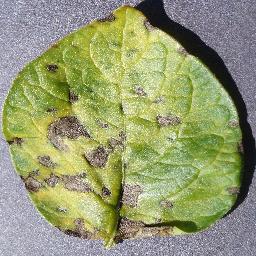
Label: Potato___Early_blight